A Scanner Darkly (film)

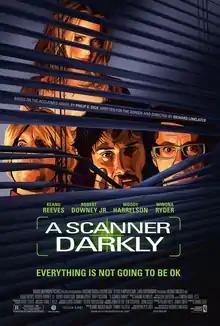
Theatrical release poster

A Scanner Darkly is a 2006 American adult animated science fiction thriller film written and directed by Richard Linklater; it is based on the 1977 novel by Philip K. Dick. The film tells the story of identity and deception in a near-future dystopia constantly under intrusive high-tech police surveillance in the midst of a drug addiction epidemic.